History of Seville

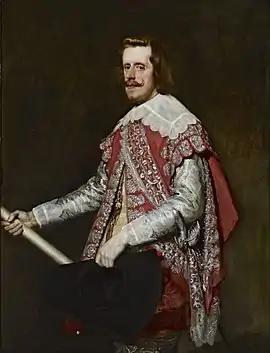
Philip IV of Spain, painted by Velázquez

The Royal Audiencia of Seville (Real Audiencia de los Grados de Sevilla) was a court of the Crown of Castile, established in 1525 during the reign of Charles I. It had judicial powers as an appeals court in civil and criminal cases, but had no powers of government. The building that housed the Audiencia of Seville is located in the Plaza de San Francisco de Sevilla, and is currently the headquarters of the financial institution Cajasol. The building was built between 1595 and 1597, although justice had been administered earlier in another building at the same place called the Casa Cuadra since shortly after the reconquest of the city in 1248. The building has been renovated several times.